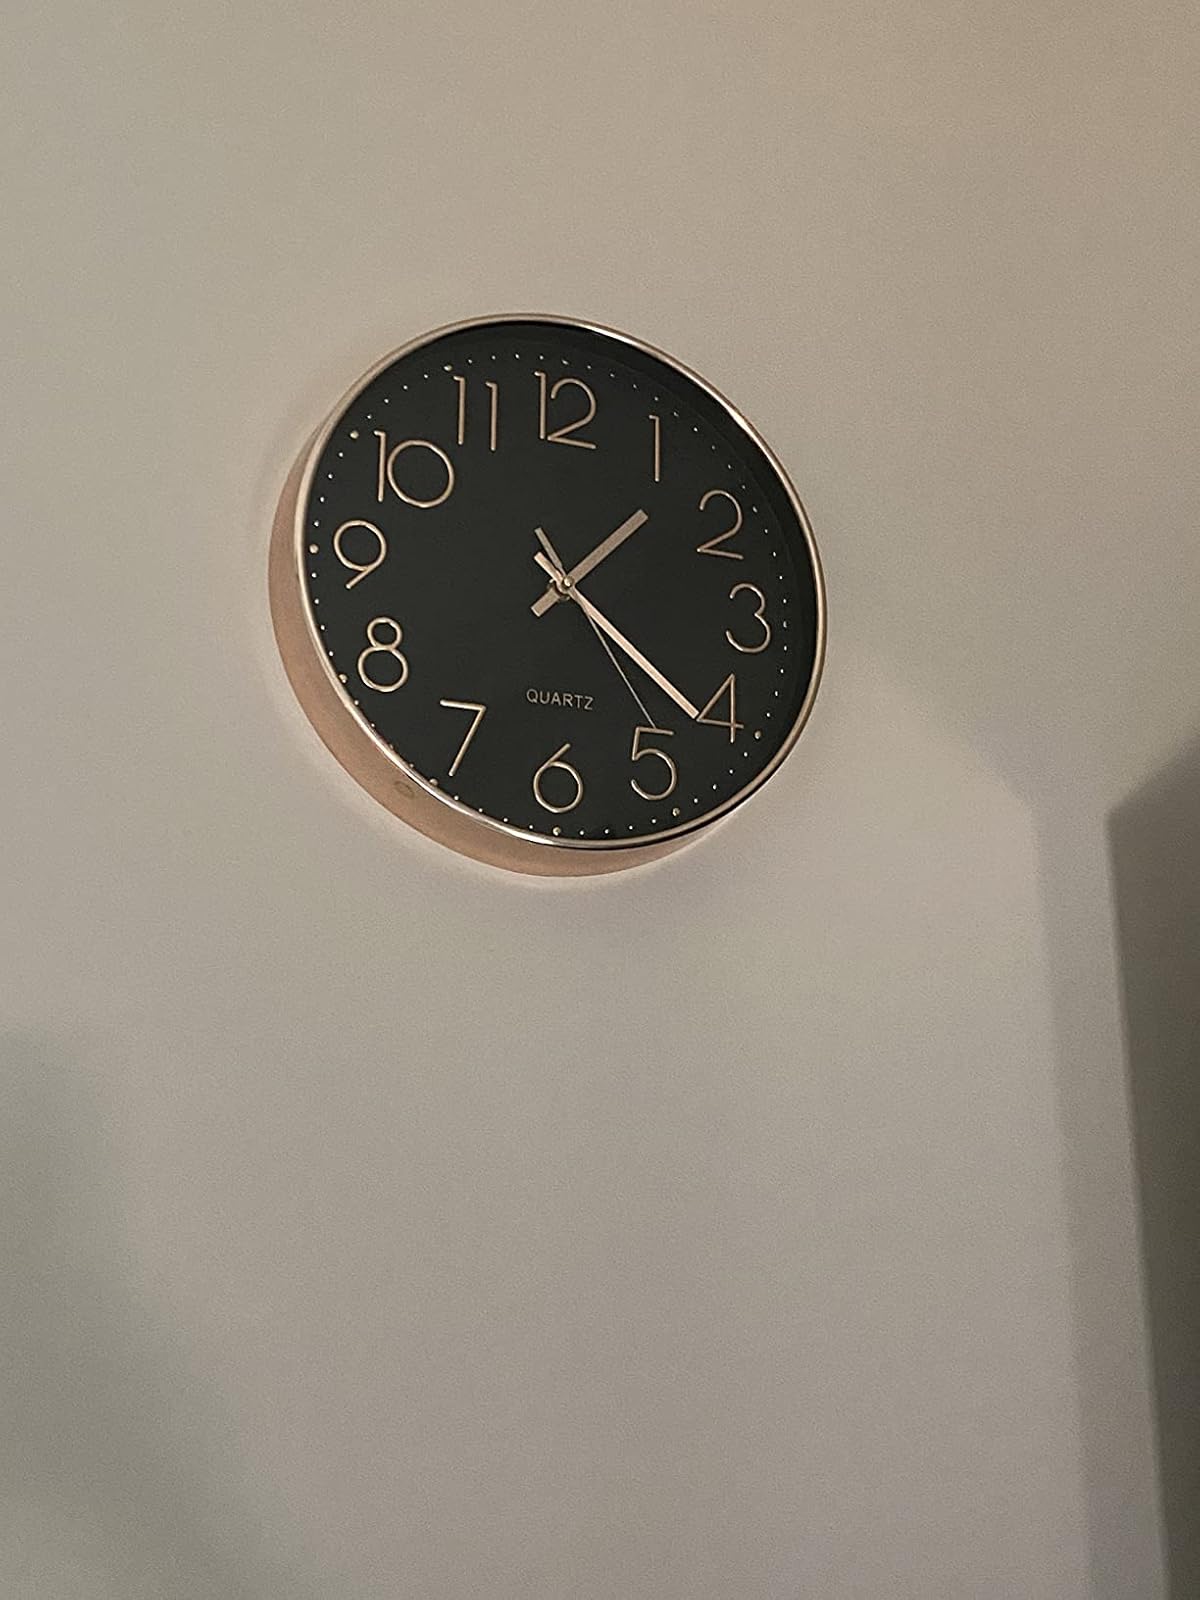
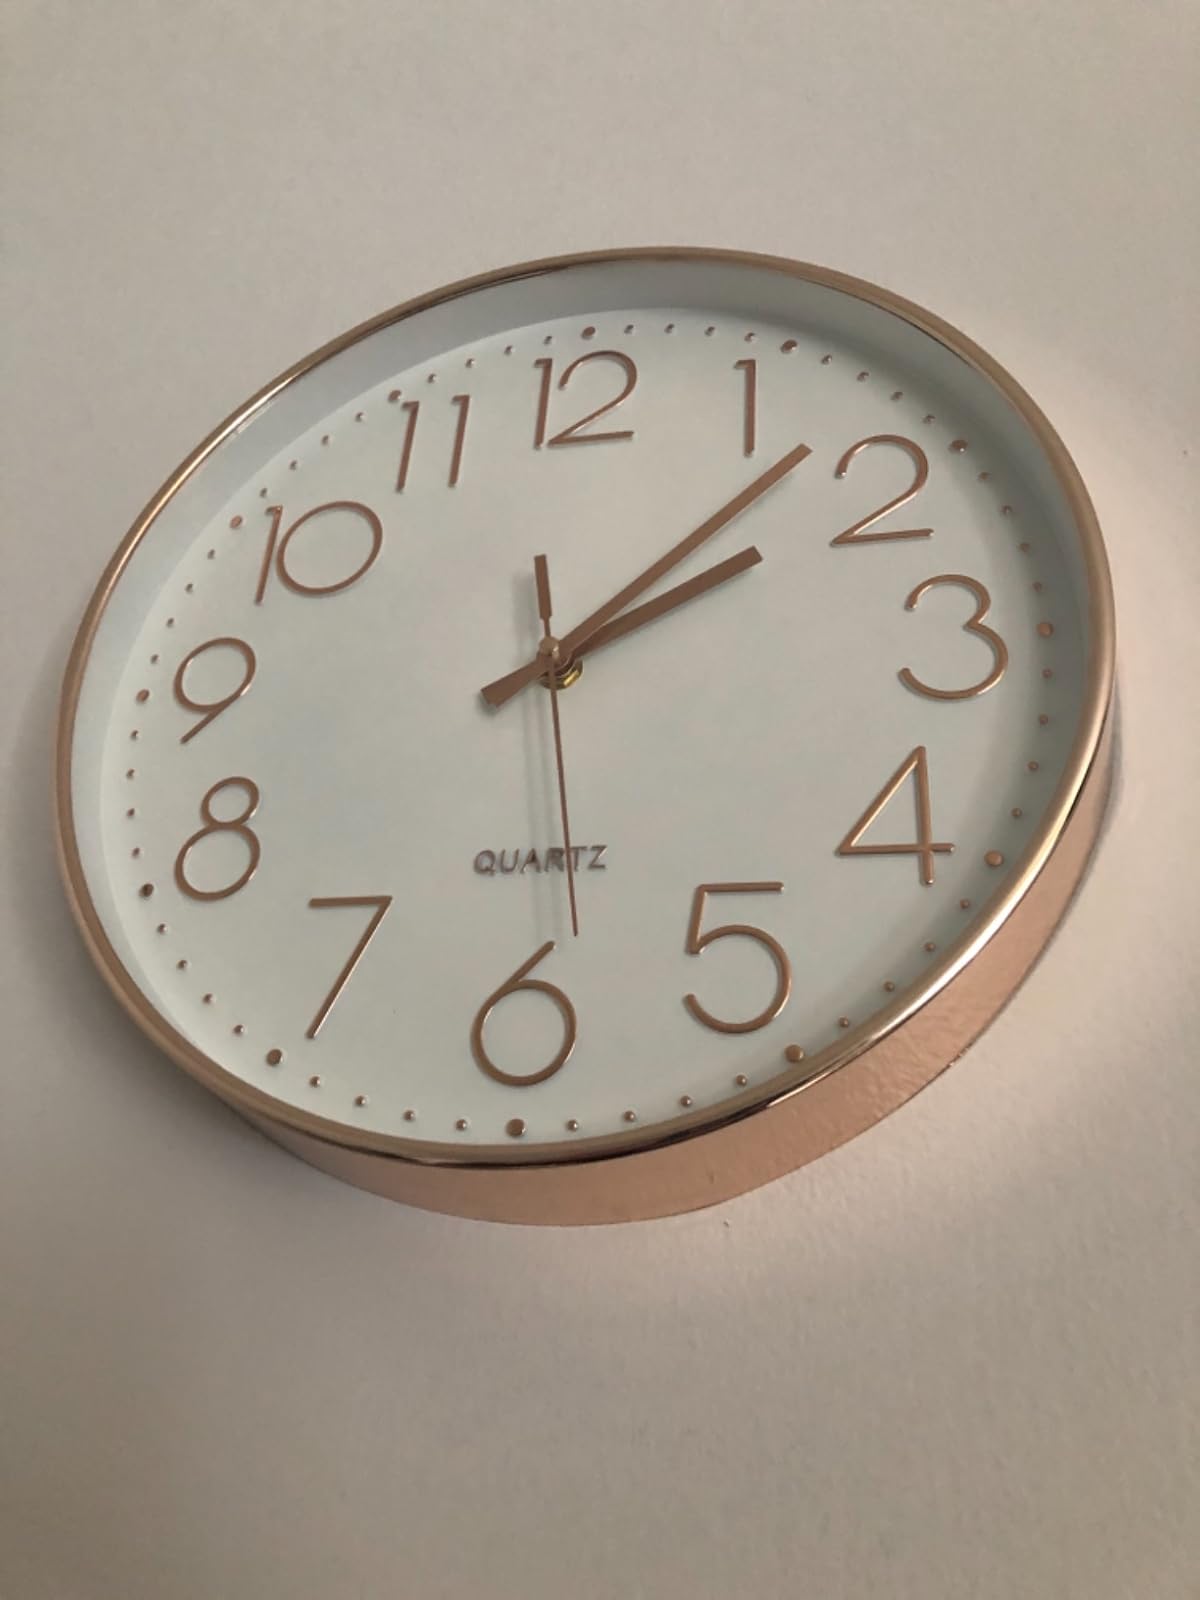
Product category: clock
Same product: no